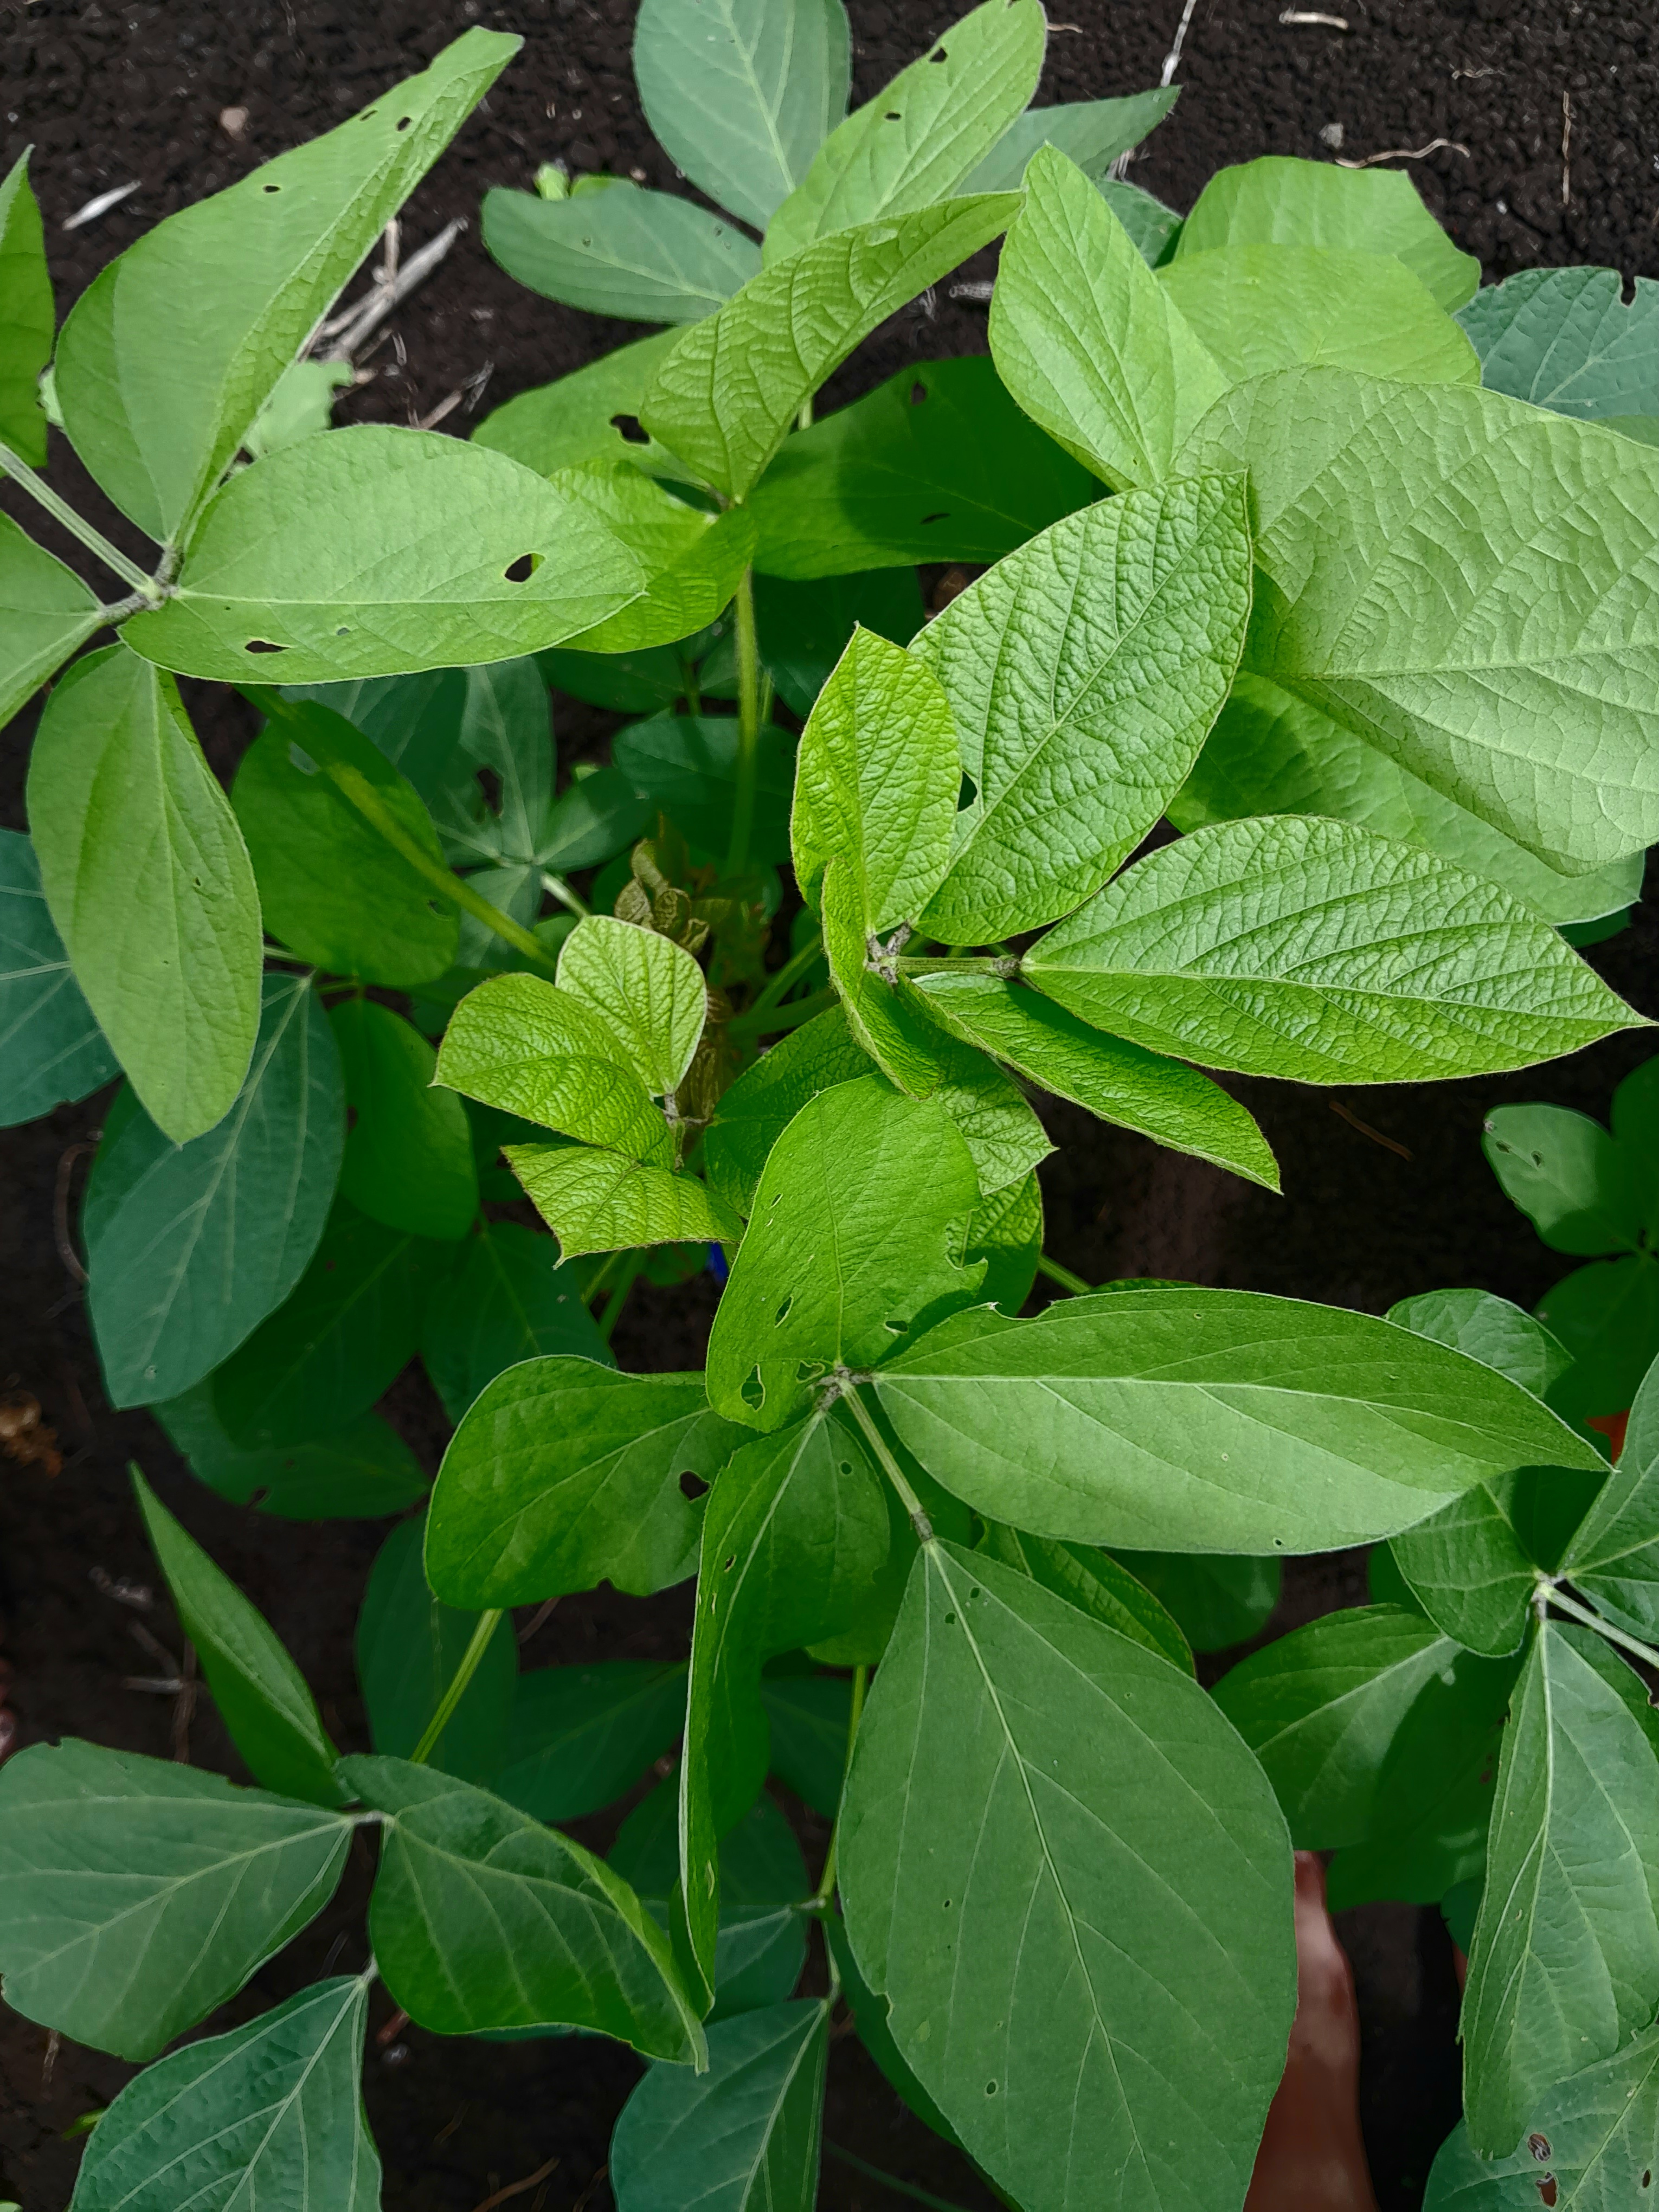
Label: Healthy